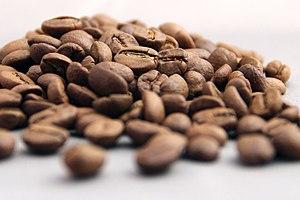
Malongo est une marque française spécialisée dans l'importation, la torréfaction et la distribution de cafés biologiques et équitables. Elle propose des cafés de terroir, haut de gamme, sous divers formats : moulus, grains et doses en papier ainsi que des thés et des machines à café pour les particuliers et professionnels. Elle a été fondée à Nice en 1934 sous le nom "Les Cafés Malongo". Elle est exploitée par la Compagnie Méditerranéenne des Cafés.